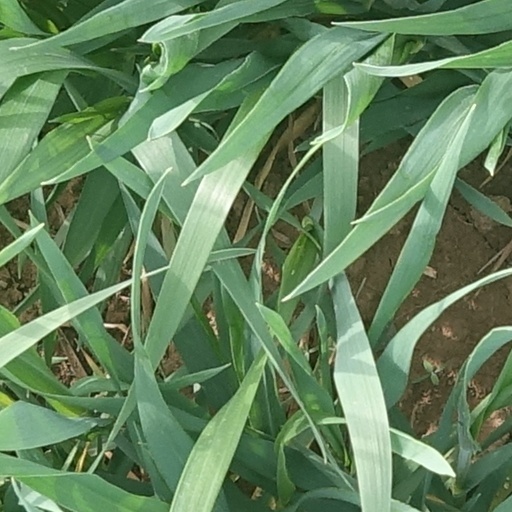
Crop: wheat